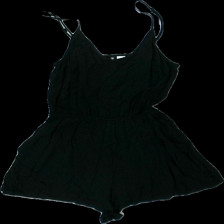
View: front
Type: Dress
Category: Ladies
Brand: H&M
Brand text on label: divided
Colors: Black
Material: 100% viscose
Cut: Regular
Size: 38
Season: All
Damage location: middle left
Damage 2 location: middle right
Price range: <50
Recommended usage: Export
Description: svart byxdress, mycket luddig
Comment: byxdress